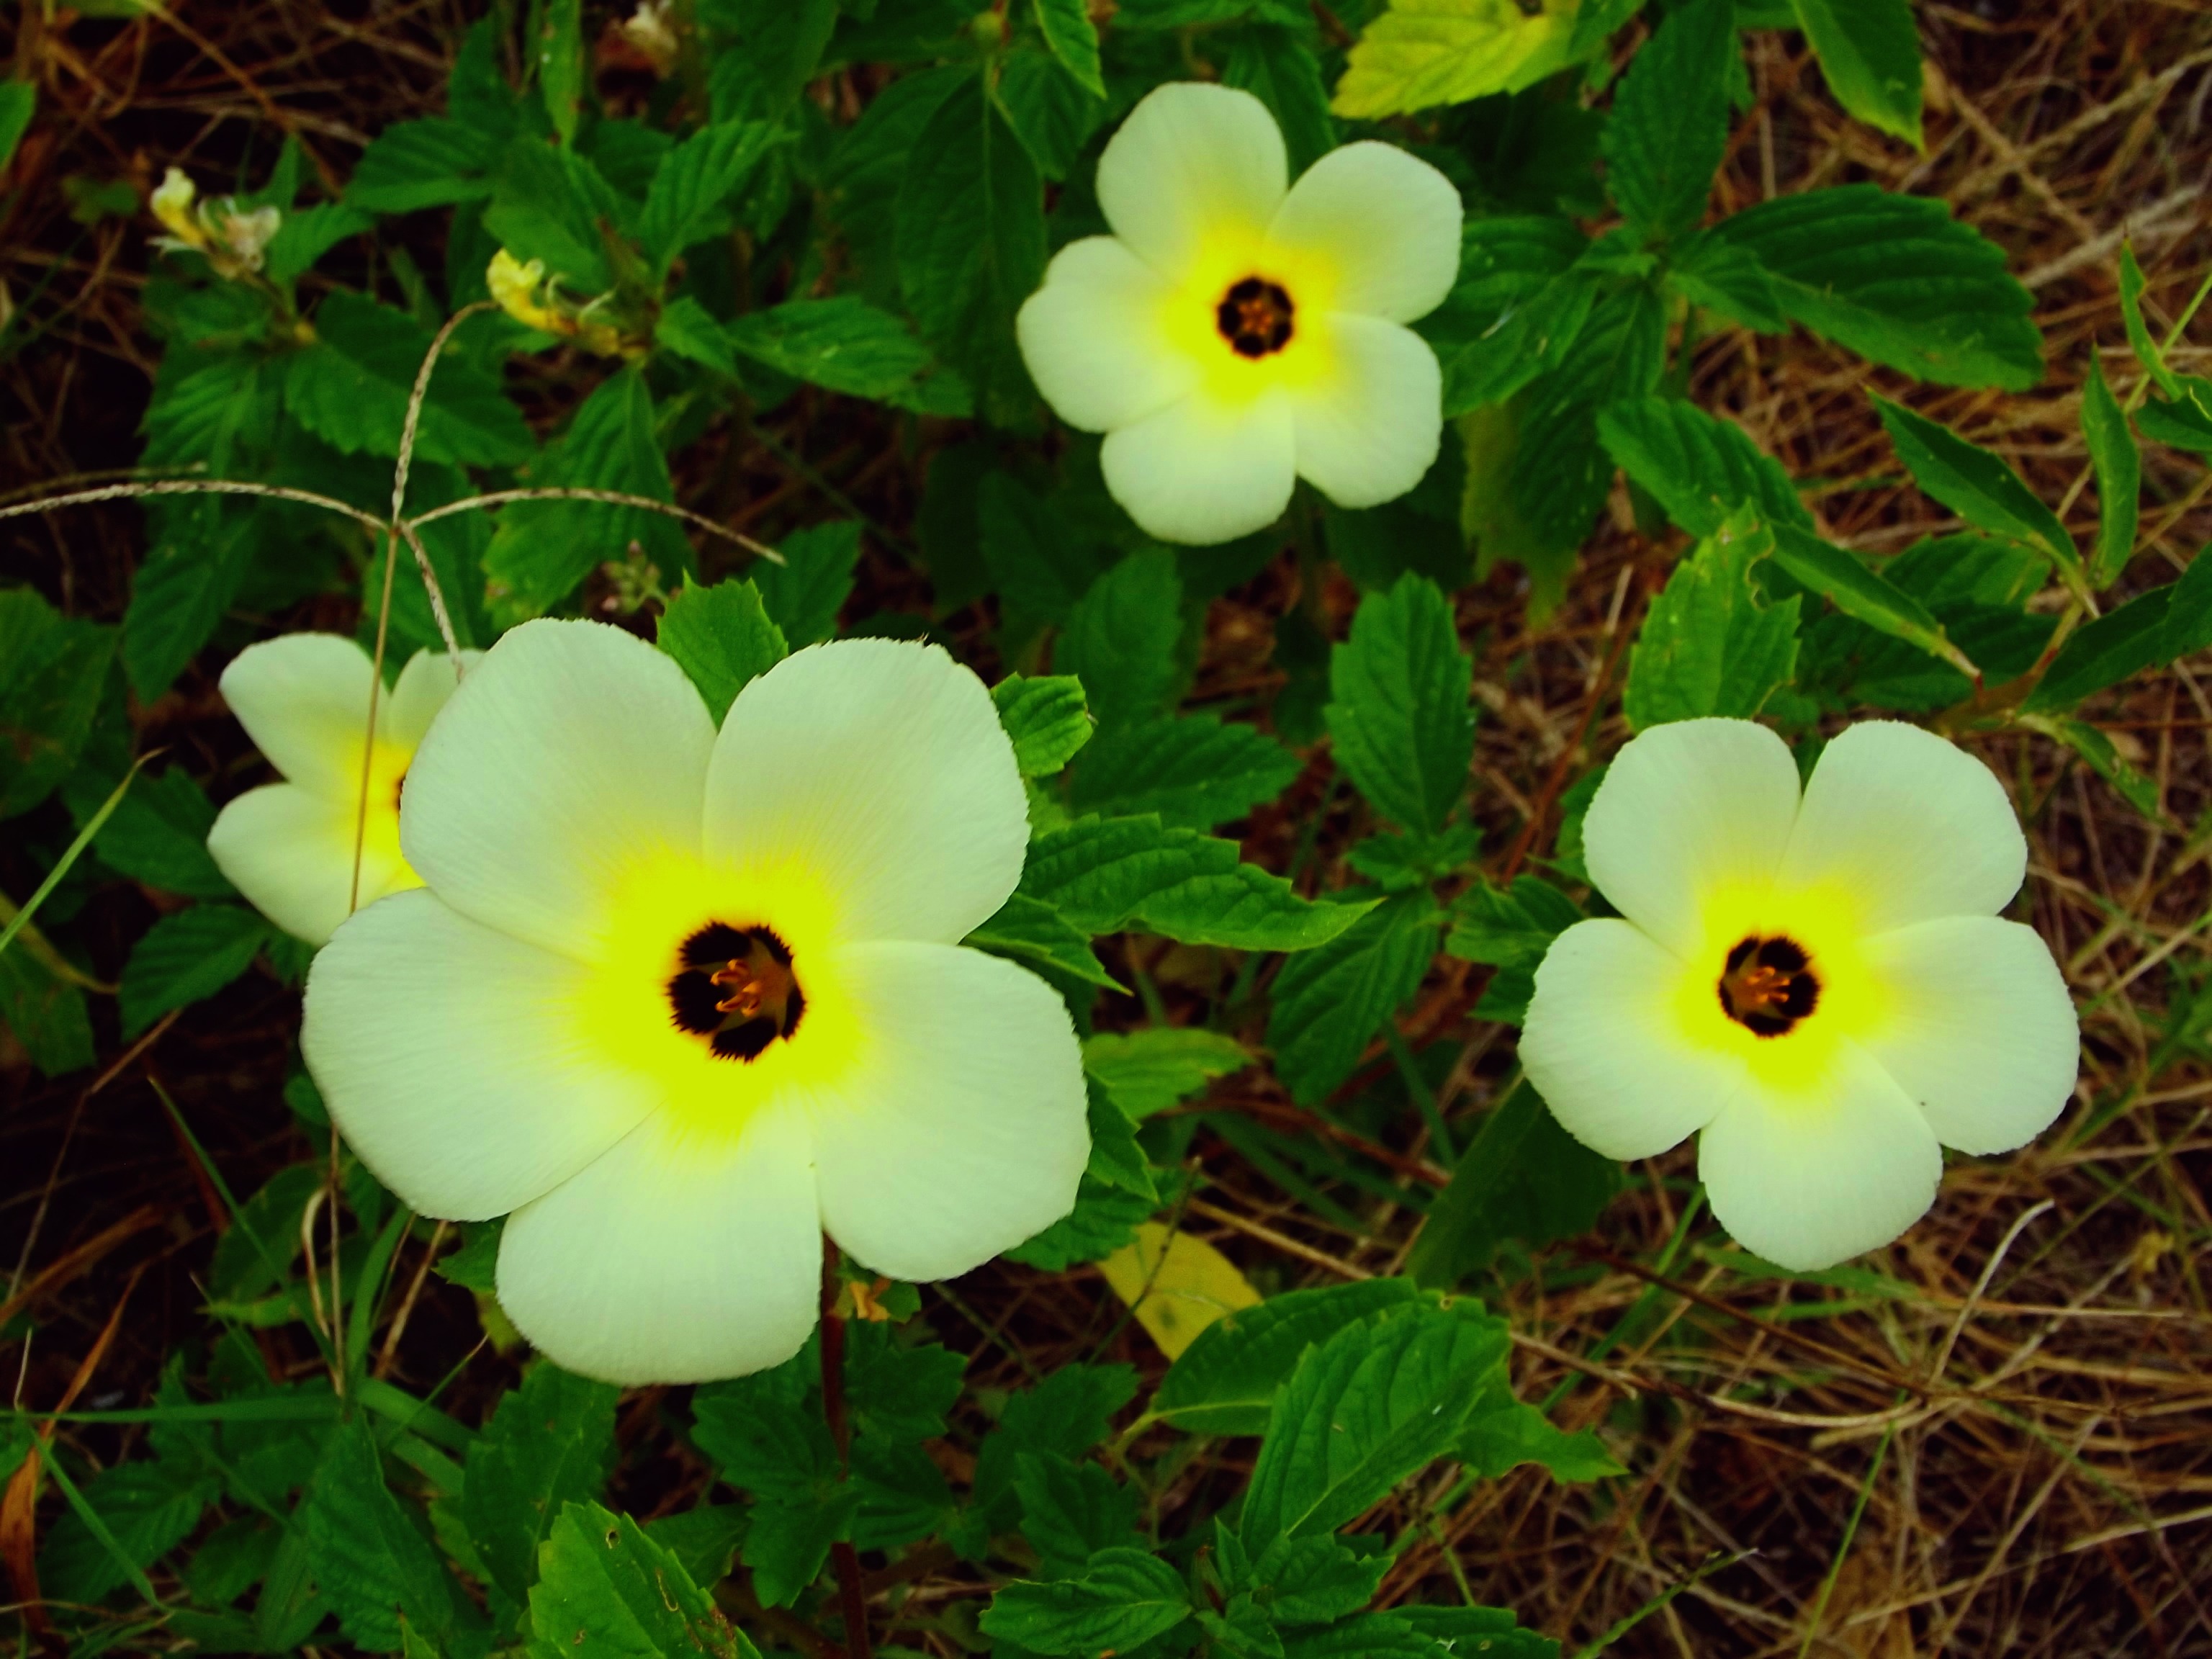
nature, plant, flower, petal, green, botany, yellow, flora, wildflower, leaves, macro photography, flowering plant, land plant, violet family